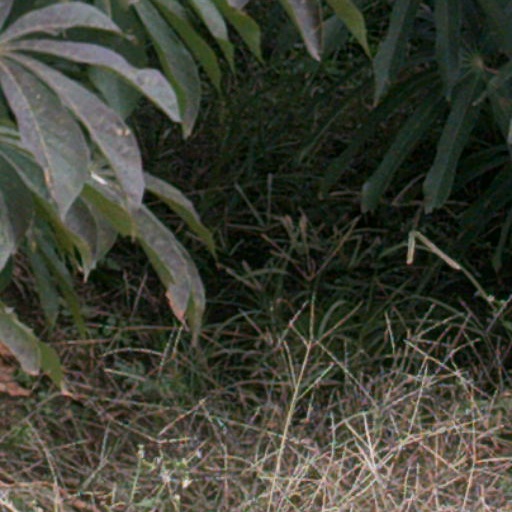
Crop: cassava